Palencia

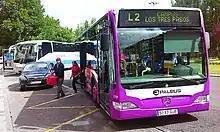
A bus line 2

According to the Municipality of the capital, Palencia is the city with more green areas per inhabitant of Spain and occupies one of the first places in the European Union. This, coupled with the low density of traffic causes that the city air is fairly clean. The main parks in the city are: